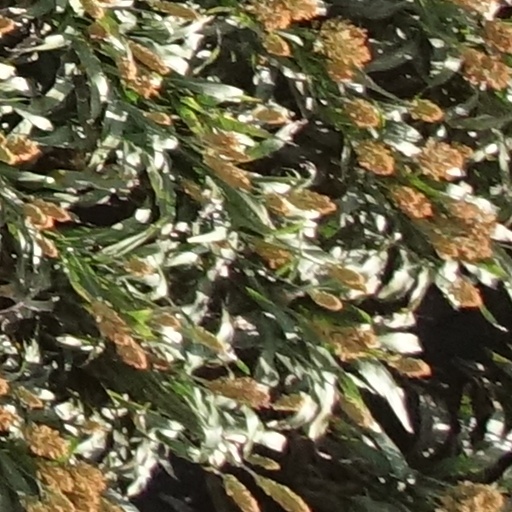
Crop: sorghum